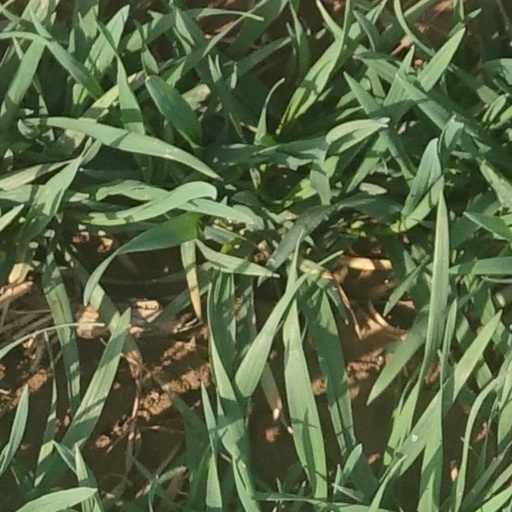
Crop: wheat